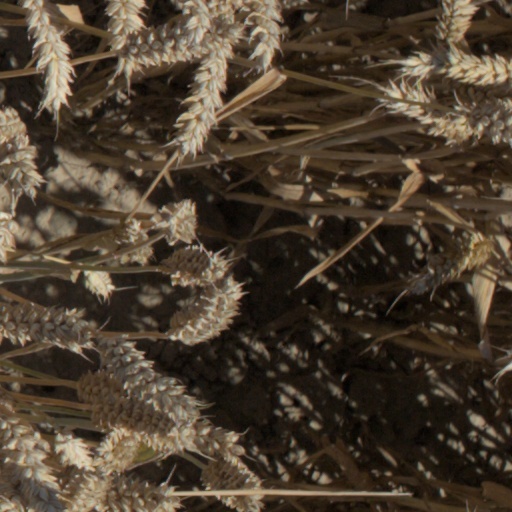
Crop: wheat